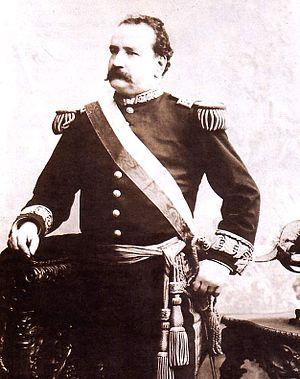
Ci-dessous la liste des présidents de la République du Pérou par ordre chronologique :